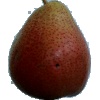
Label: pear_forelle